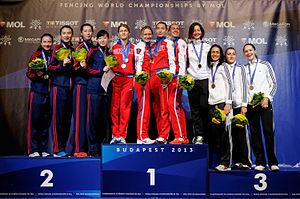
De gauche à droite, la Chine, la Russie et la Roumanie sur le podium de l'épée féminine par équipes aux championnats du monde d'escrime 2013 au Syma Hall à Budapest, le 11 août 2013.